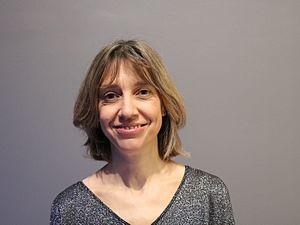
Claire Désert, pianiste, le 3 février 2017, Folle Journée, Nantes.
Claire Désert, née en 1967 à Angoulême, est une pianiste française.